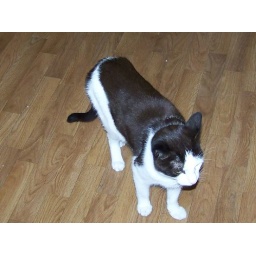
When this one goes in the cat box it's time to hand out the pegs for noses!!